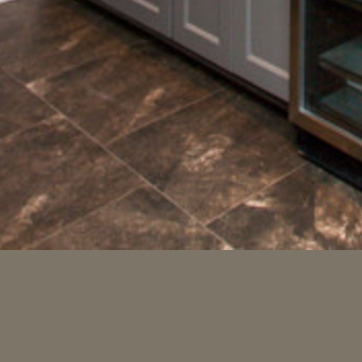
Material: tile